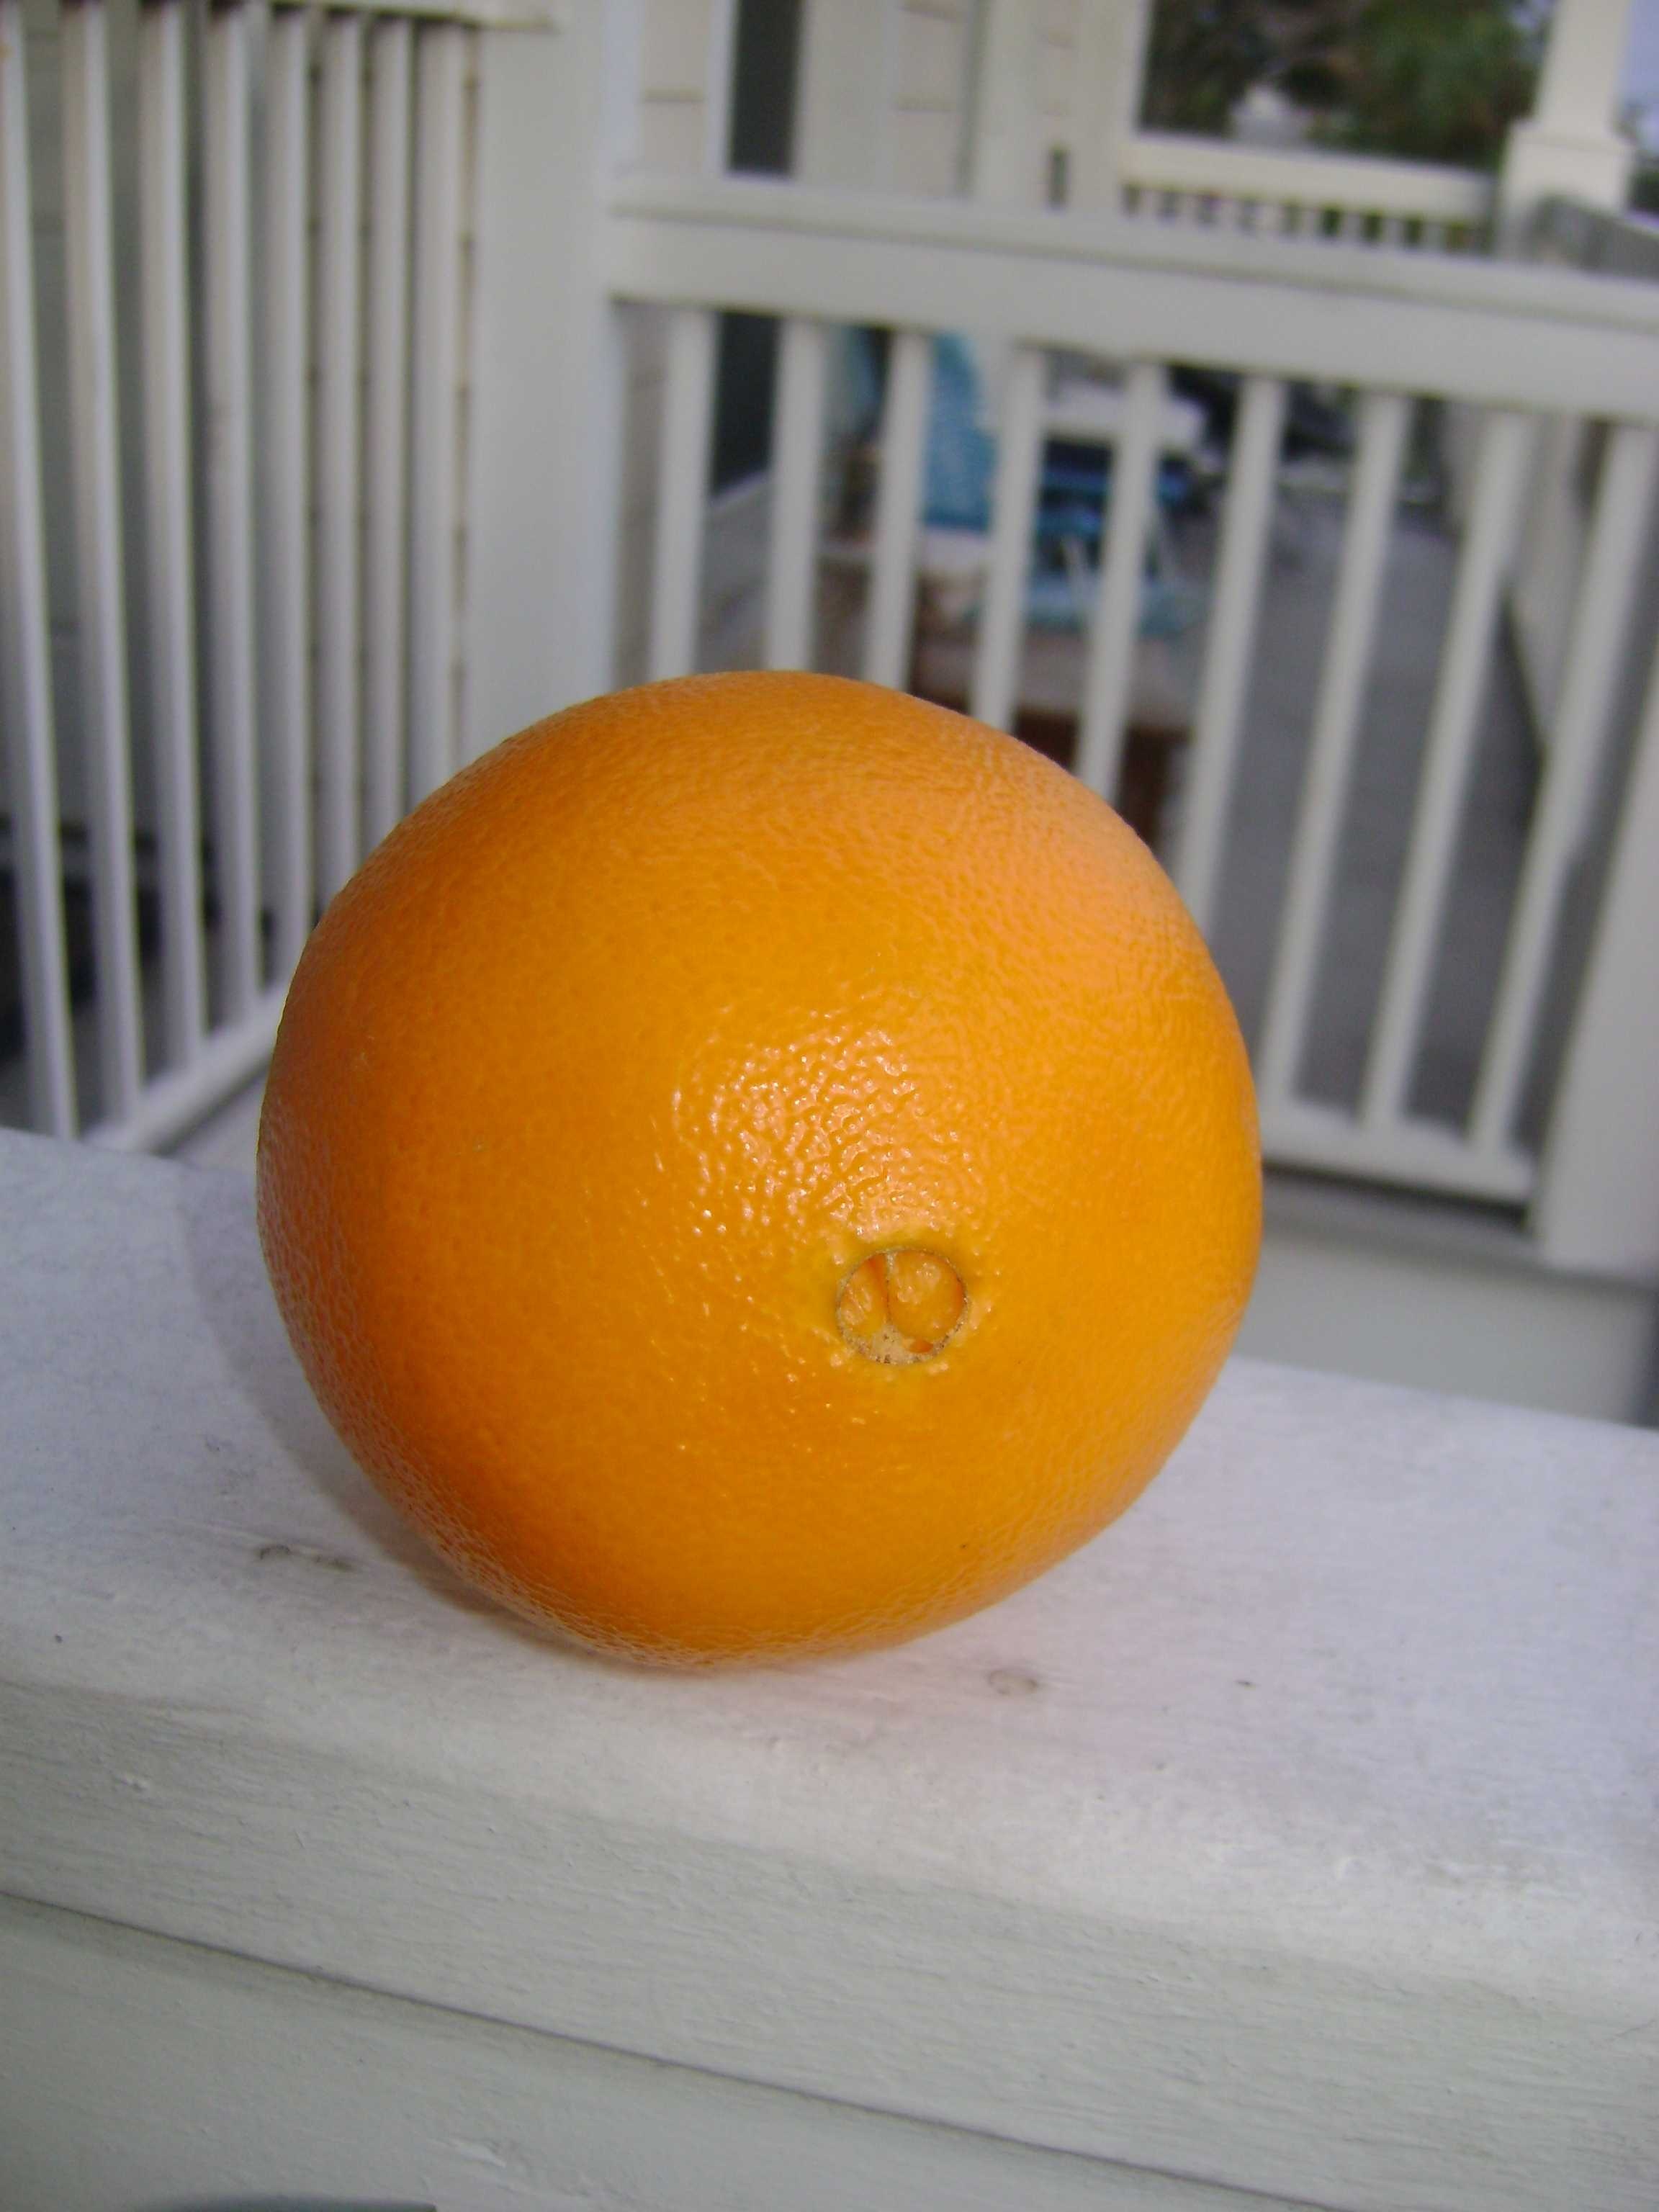
Label: Orange